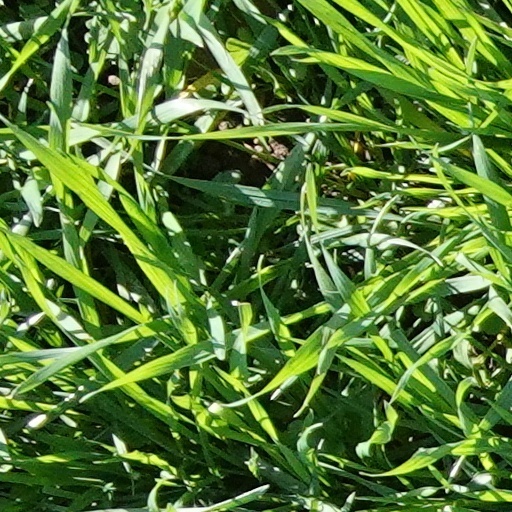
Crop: wheat